The Climate Reality Project

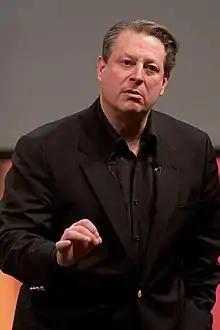
Al Gore during one of his slideshows about the climate crisis, 2006

The Climate Reality Project is focused on climate change education and advocating for climate solutions available today. The organization is a consolidation of two environmental organizations, the Alliance for Climate Protection and the Climate Project, both founded in 2006 by former U.S. Vice President Al Gore.